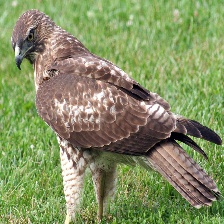
Species: RED TAILED HAWK
Scientific name: BUTEO JAMAICENSIS